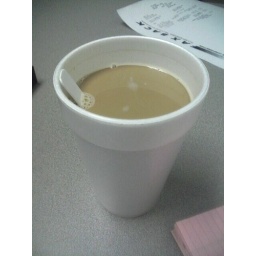
Mmm! A warm cup of coffee in a cold office